Erin McLeod

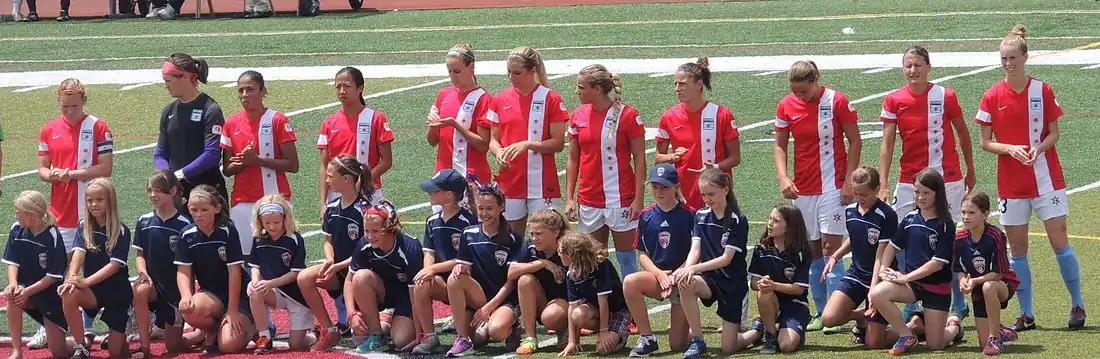
McLeod (second from top left) with the Chicago Red Stars, July 2013

In January 2013, McLeod joined the Chicago Red Stars in the new National Women's Soccer League as part of the NWSL Player Allocation, which distributed national team players from the United States, Canada, and Mexico. She started in net for the league's first-ever game on April 14, 2013, against the Seattle Reign. The game ended in a 1–1 draw.